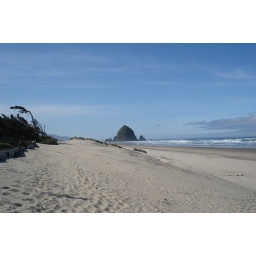
Haystack rock on the beach at Cannon beach, still in Oregon